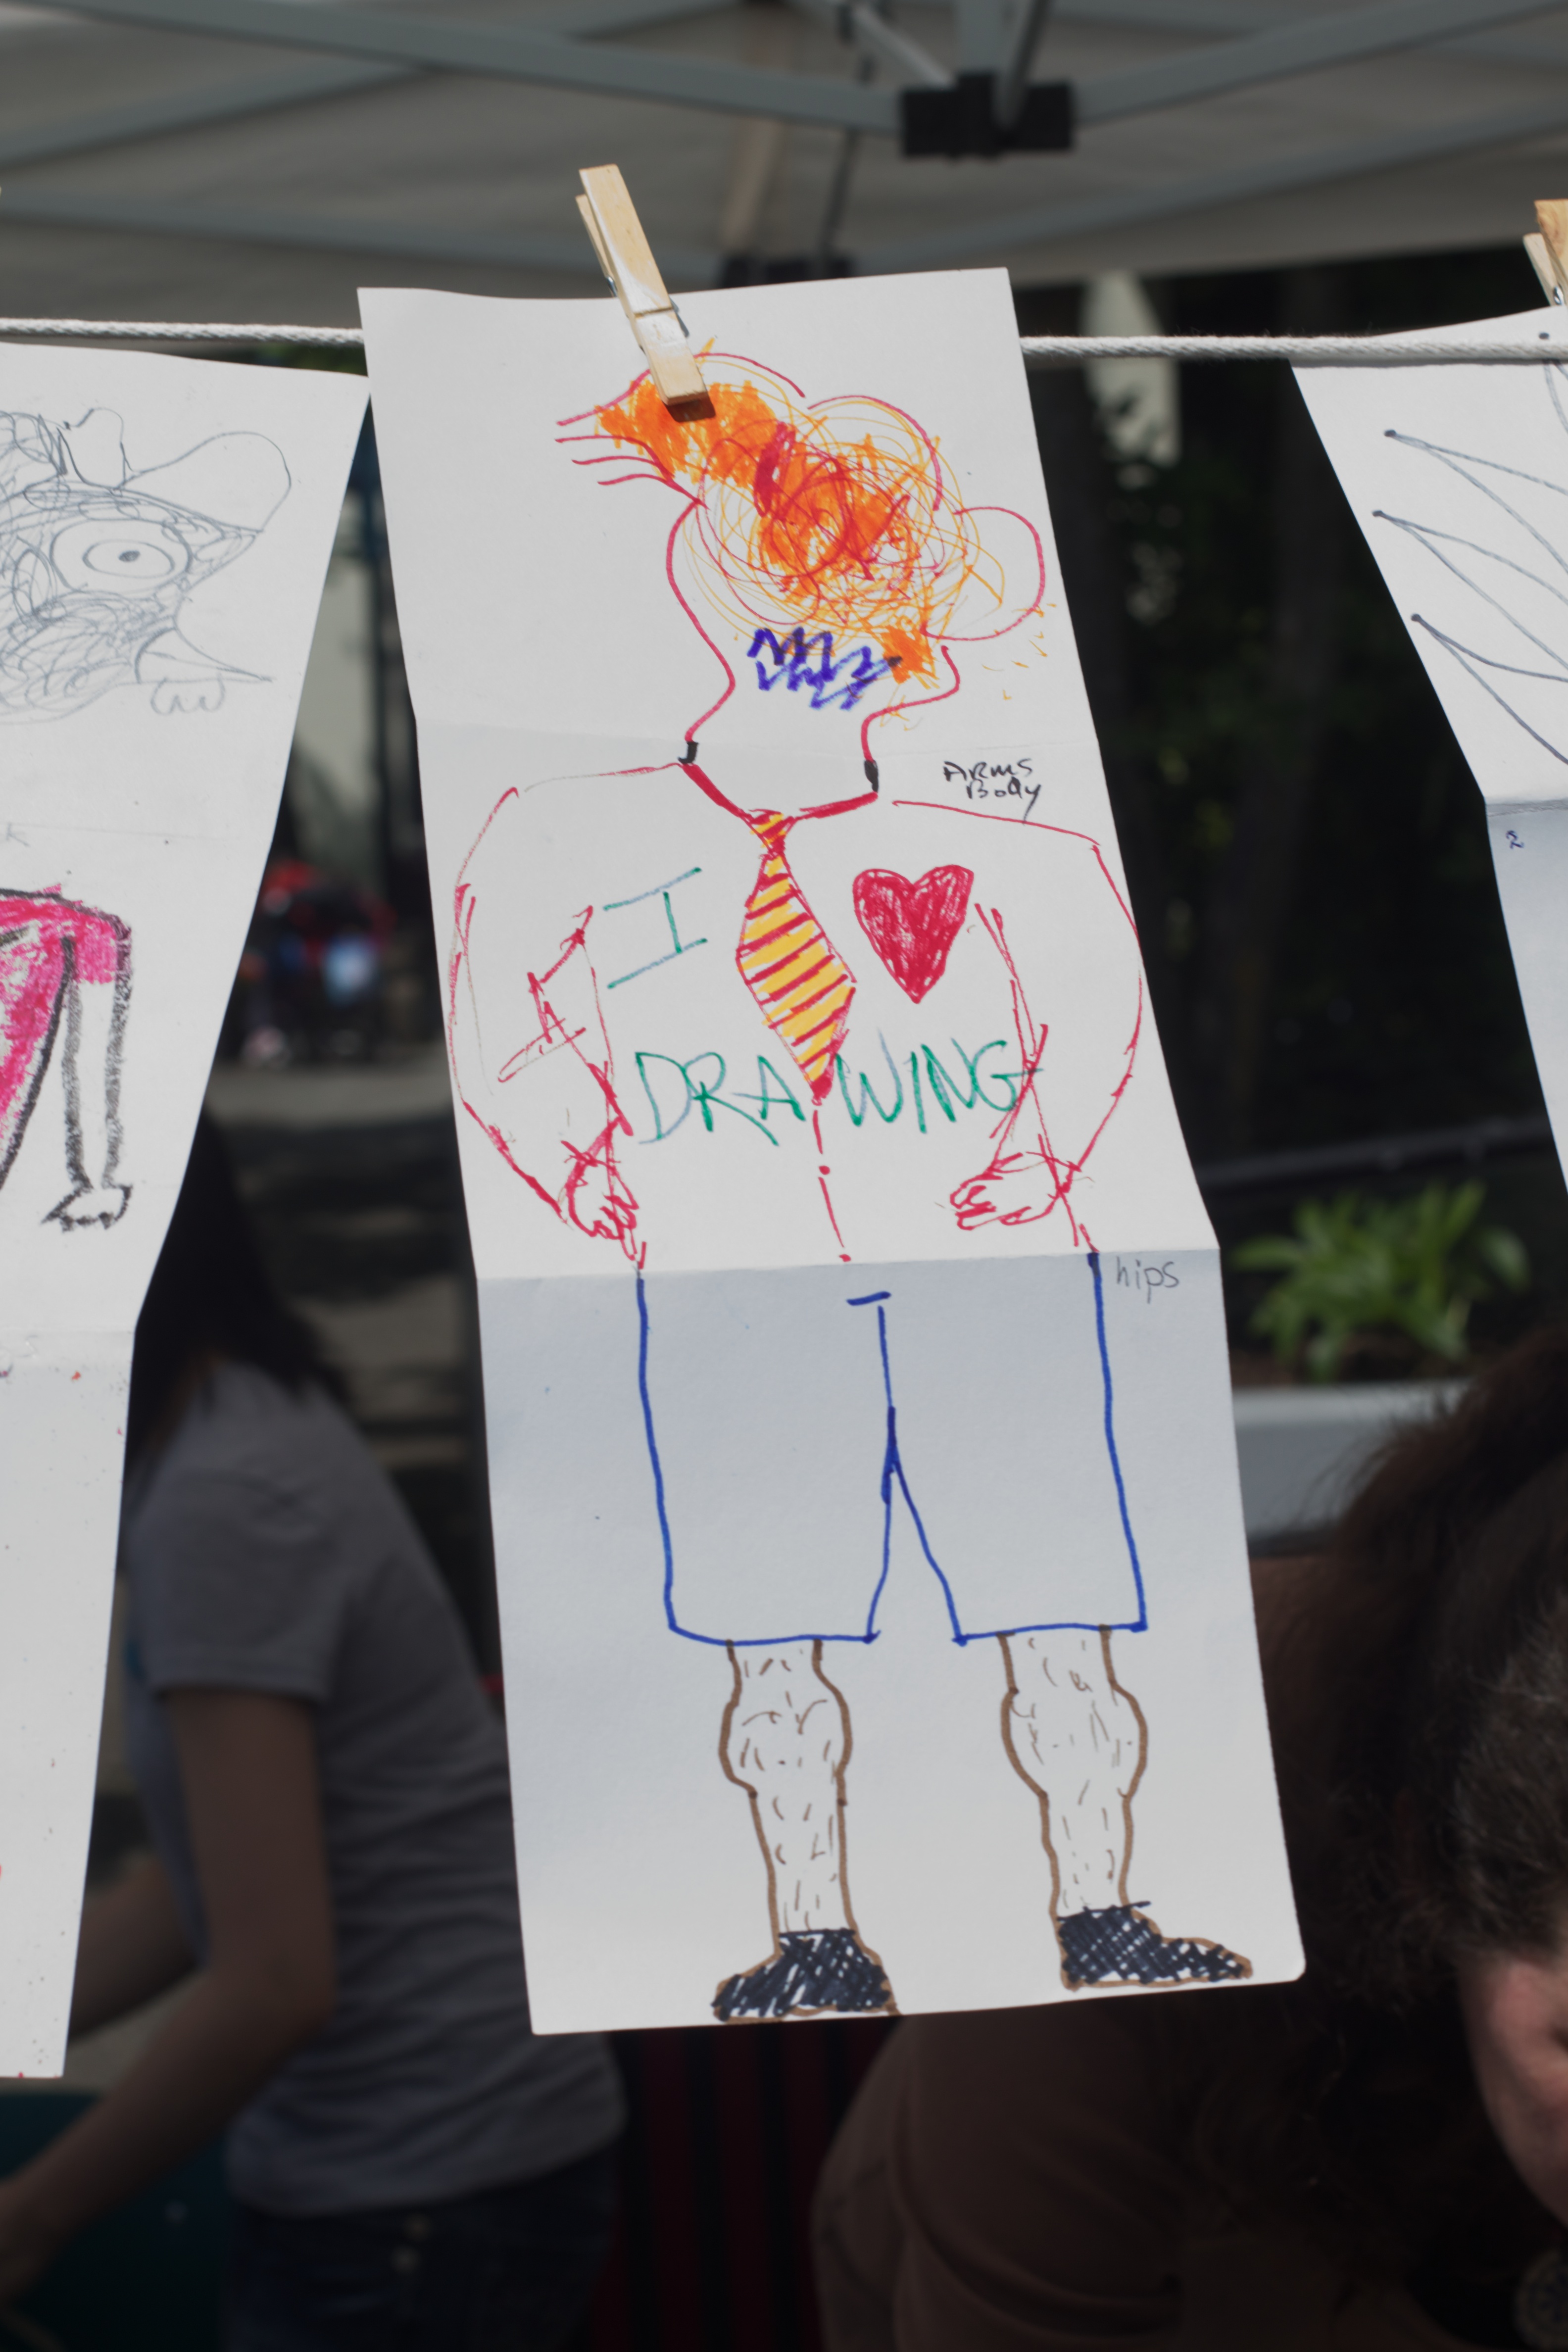
art, drawing, design